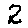
Label: 2